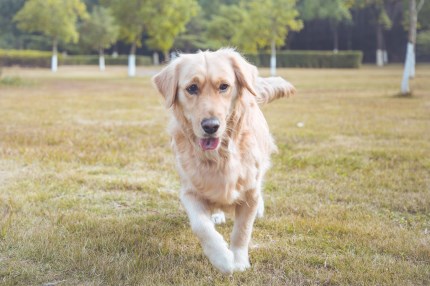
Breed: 5355-n000126-golden_retriever